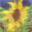
Label: sunflower